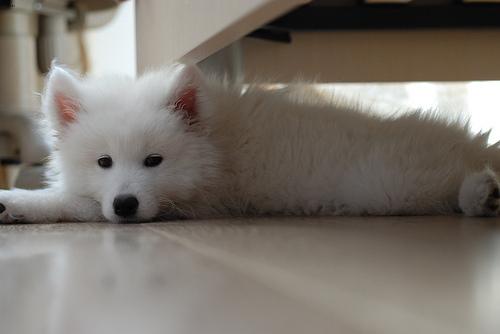
Breed: samoyed